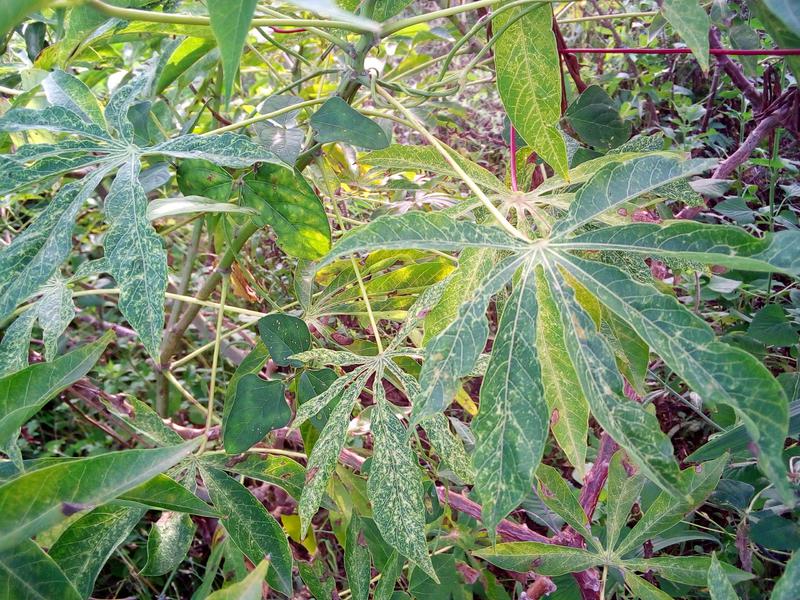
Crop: cassava
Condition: green_mottle